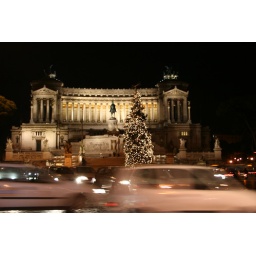
Big christmas tree by random massive monument building.